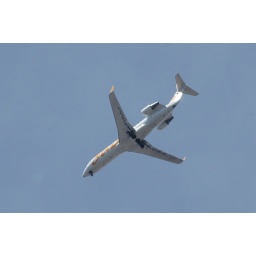
A yellow Jazz CRJ flying over my house while I was doing some back yard spotting.